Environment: real
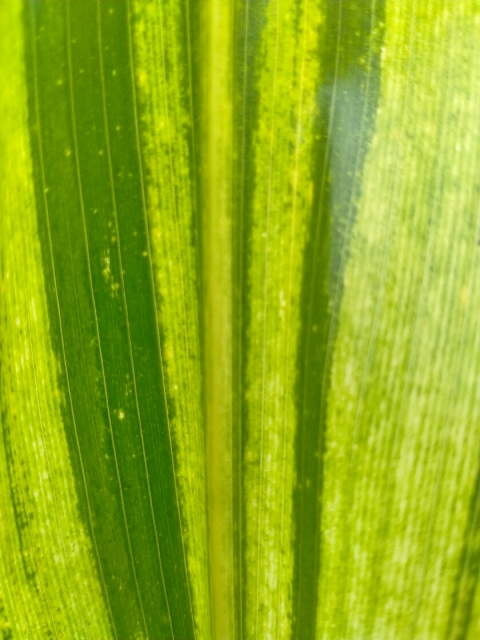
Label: lethal_necrosis